George Nessman

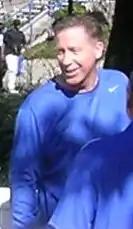

George Raymond Nessman II (born March 22, 1959) is an American athletic administrator and former college basketball coach who is the current athletic director at Justin-Siena High School. Nessman coached at the high school and community college levels before becoming an assistant basketball coach at California in 2004. From 2005 to 2013, Nessman was the men's basketball head coach at San Jose State. He was also athletic director at Porterville College from 1995 to 2001 while also serving as men's basketball head coach.